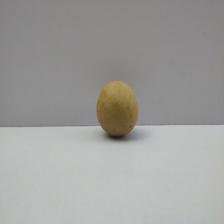
Size: Medium